Bulldozer (microarchitecture)

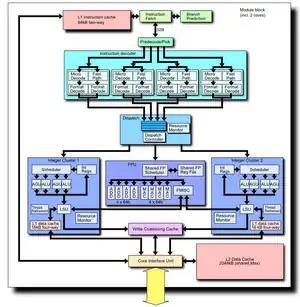
Block diagram of a complete Bulldozer module, showing 2 integer clusters

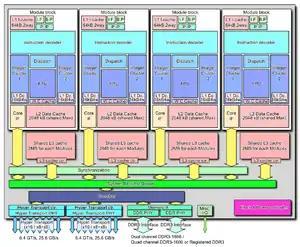
Block diagram of a 4 module design with 8 integer clusters

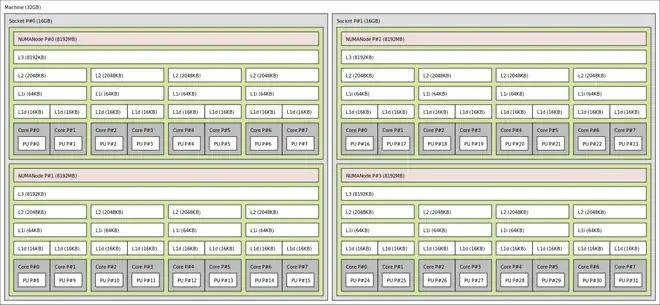
Memory topology of a Bulldozer server

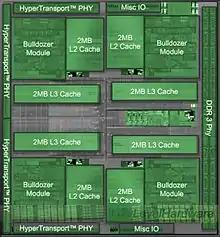
Bulldozer die shot with highlighted parts

Bulldozer made use of "Clustered Multithreading" (CMT), a technique where some parts of the processor are shared between two threads and some parts are unique for each thread. Prior examples of such an approach to unconventional multithreading can be traced way back to the 2005 Sun Microsystems' UltraSPARC T1 CPU.